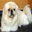
Label: dog